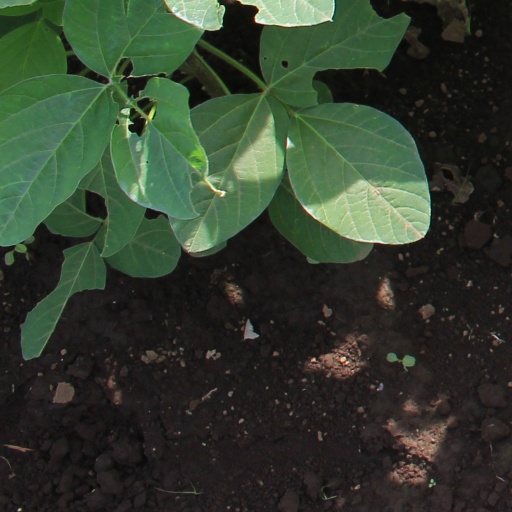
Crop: soybean